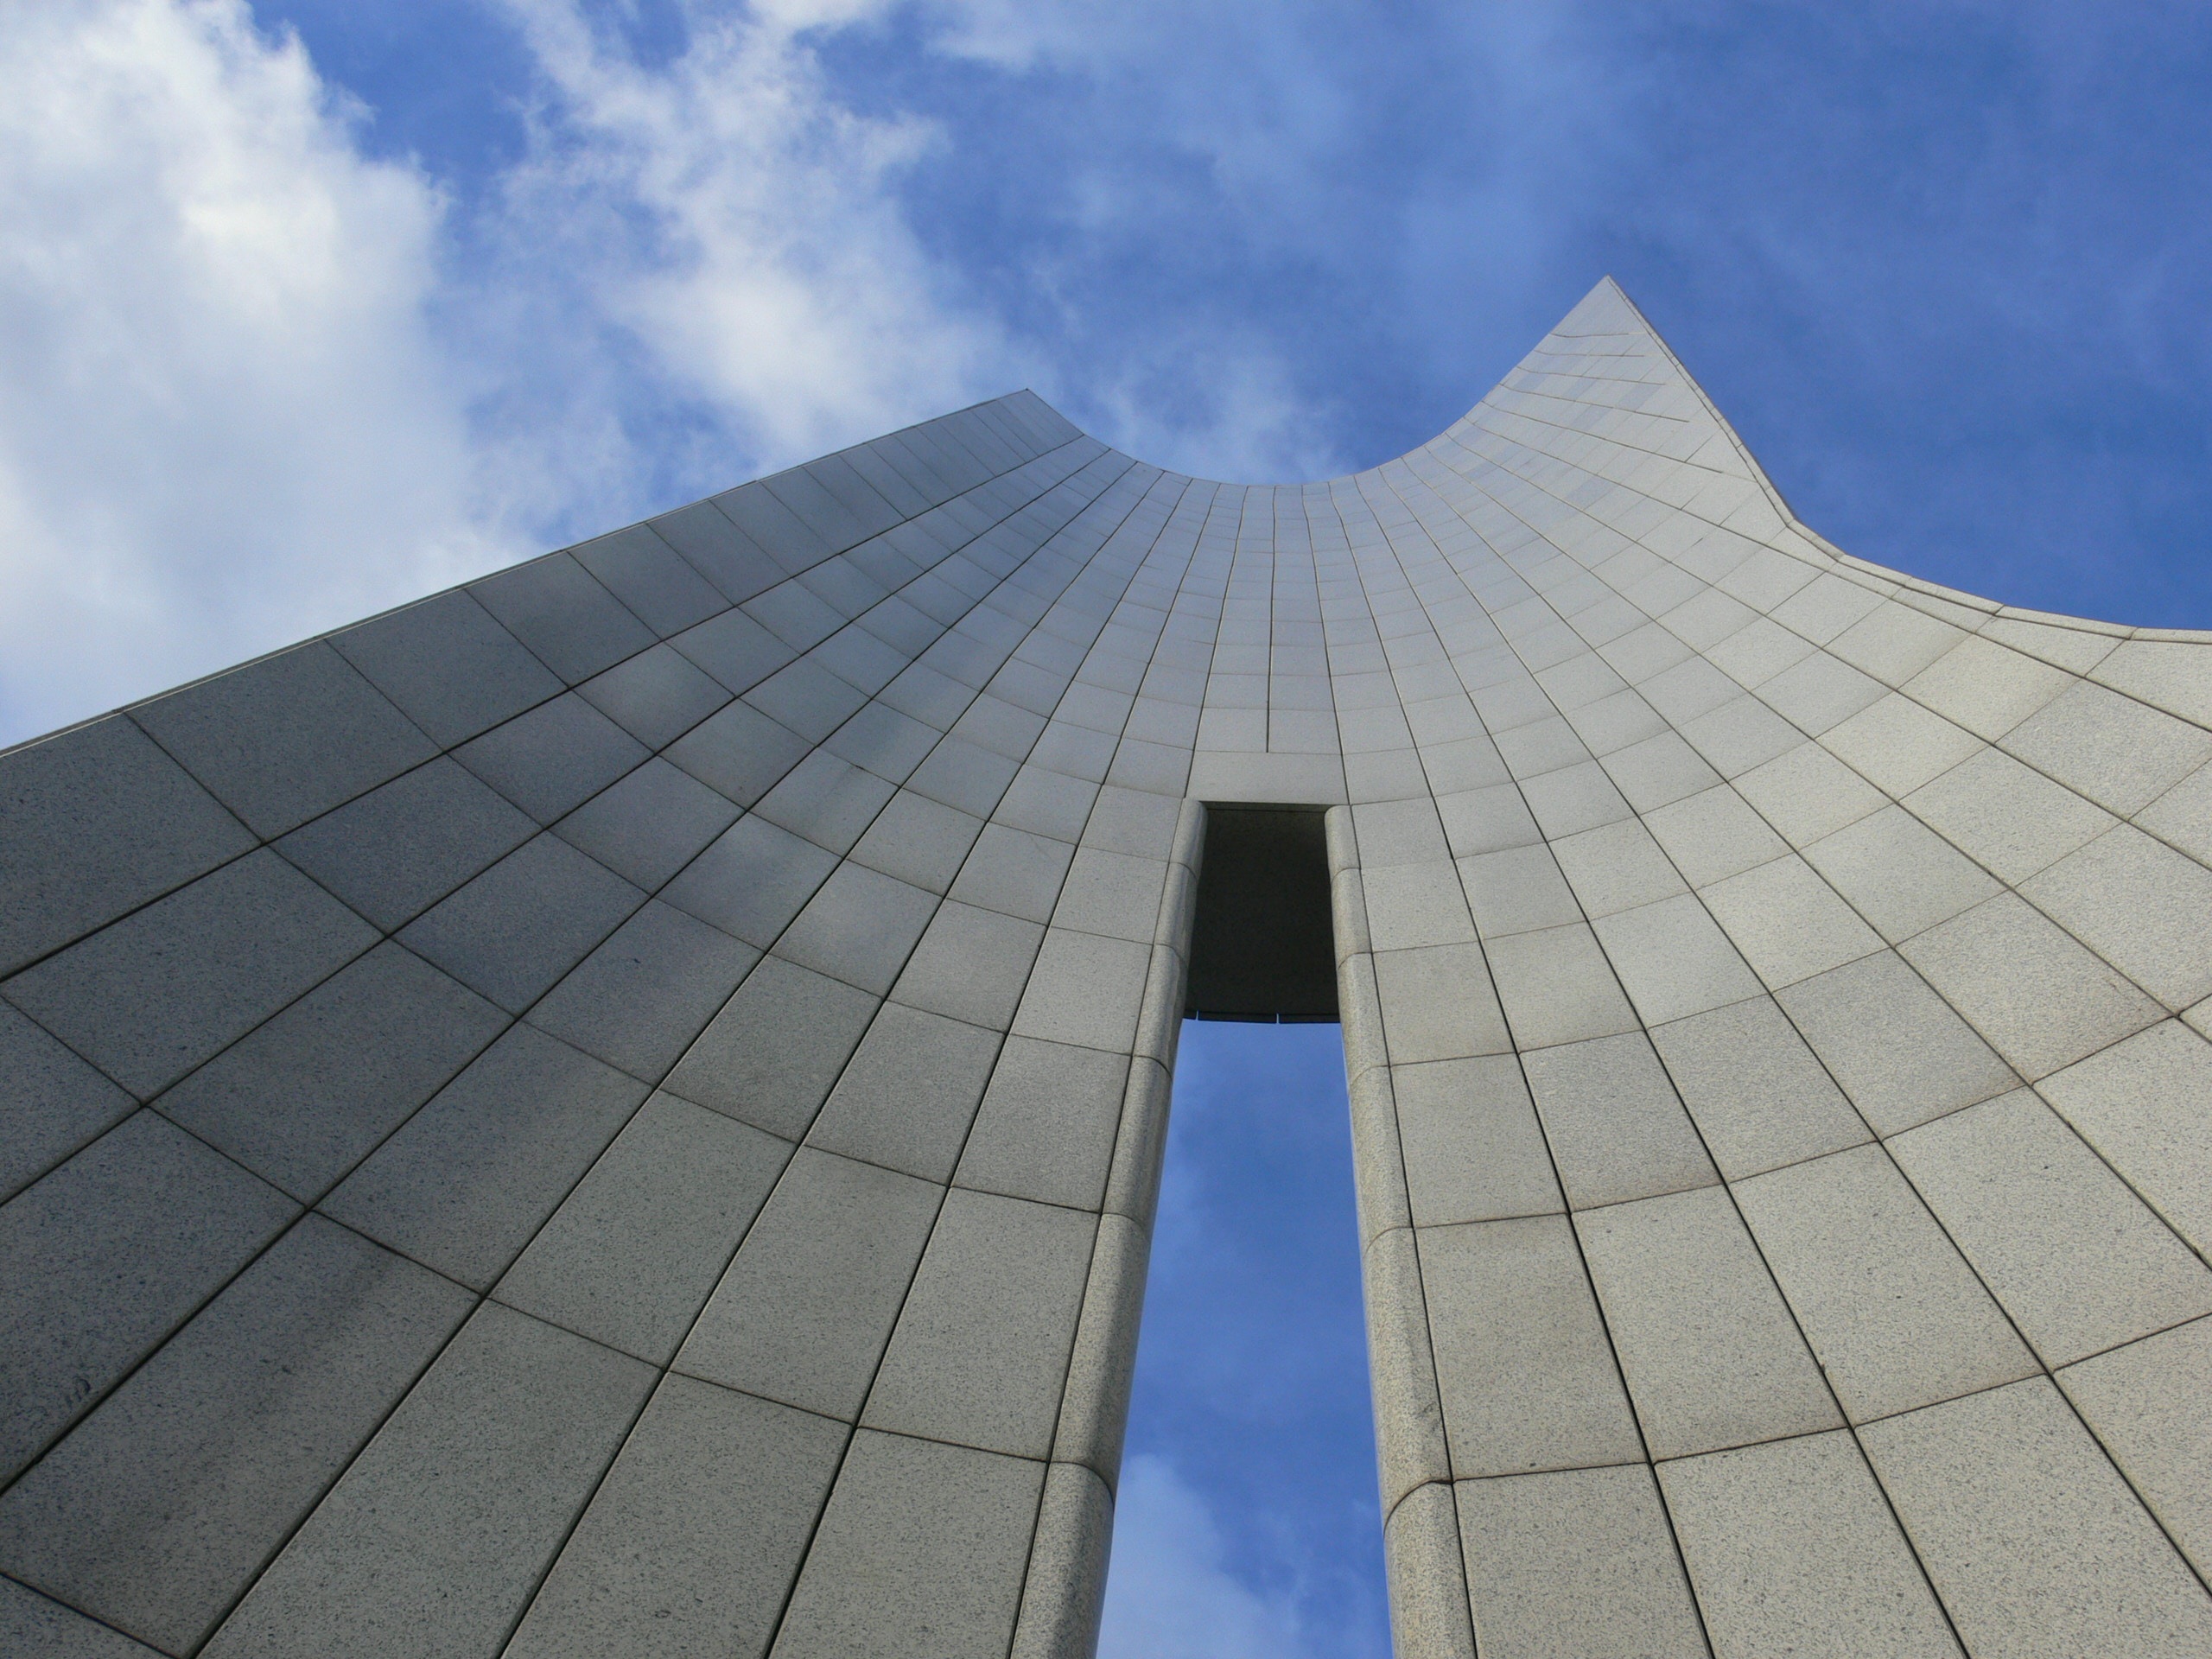
wing, architecture, sky, sunlight, roof, skyscraper, monument, cityscape, line, symbol, landmark, facade, blue, memorial, symmetry, shape, daylighting, outdoor structure